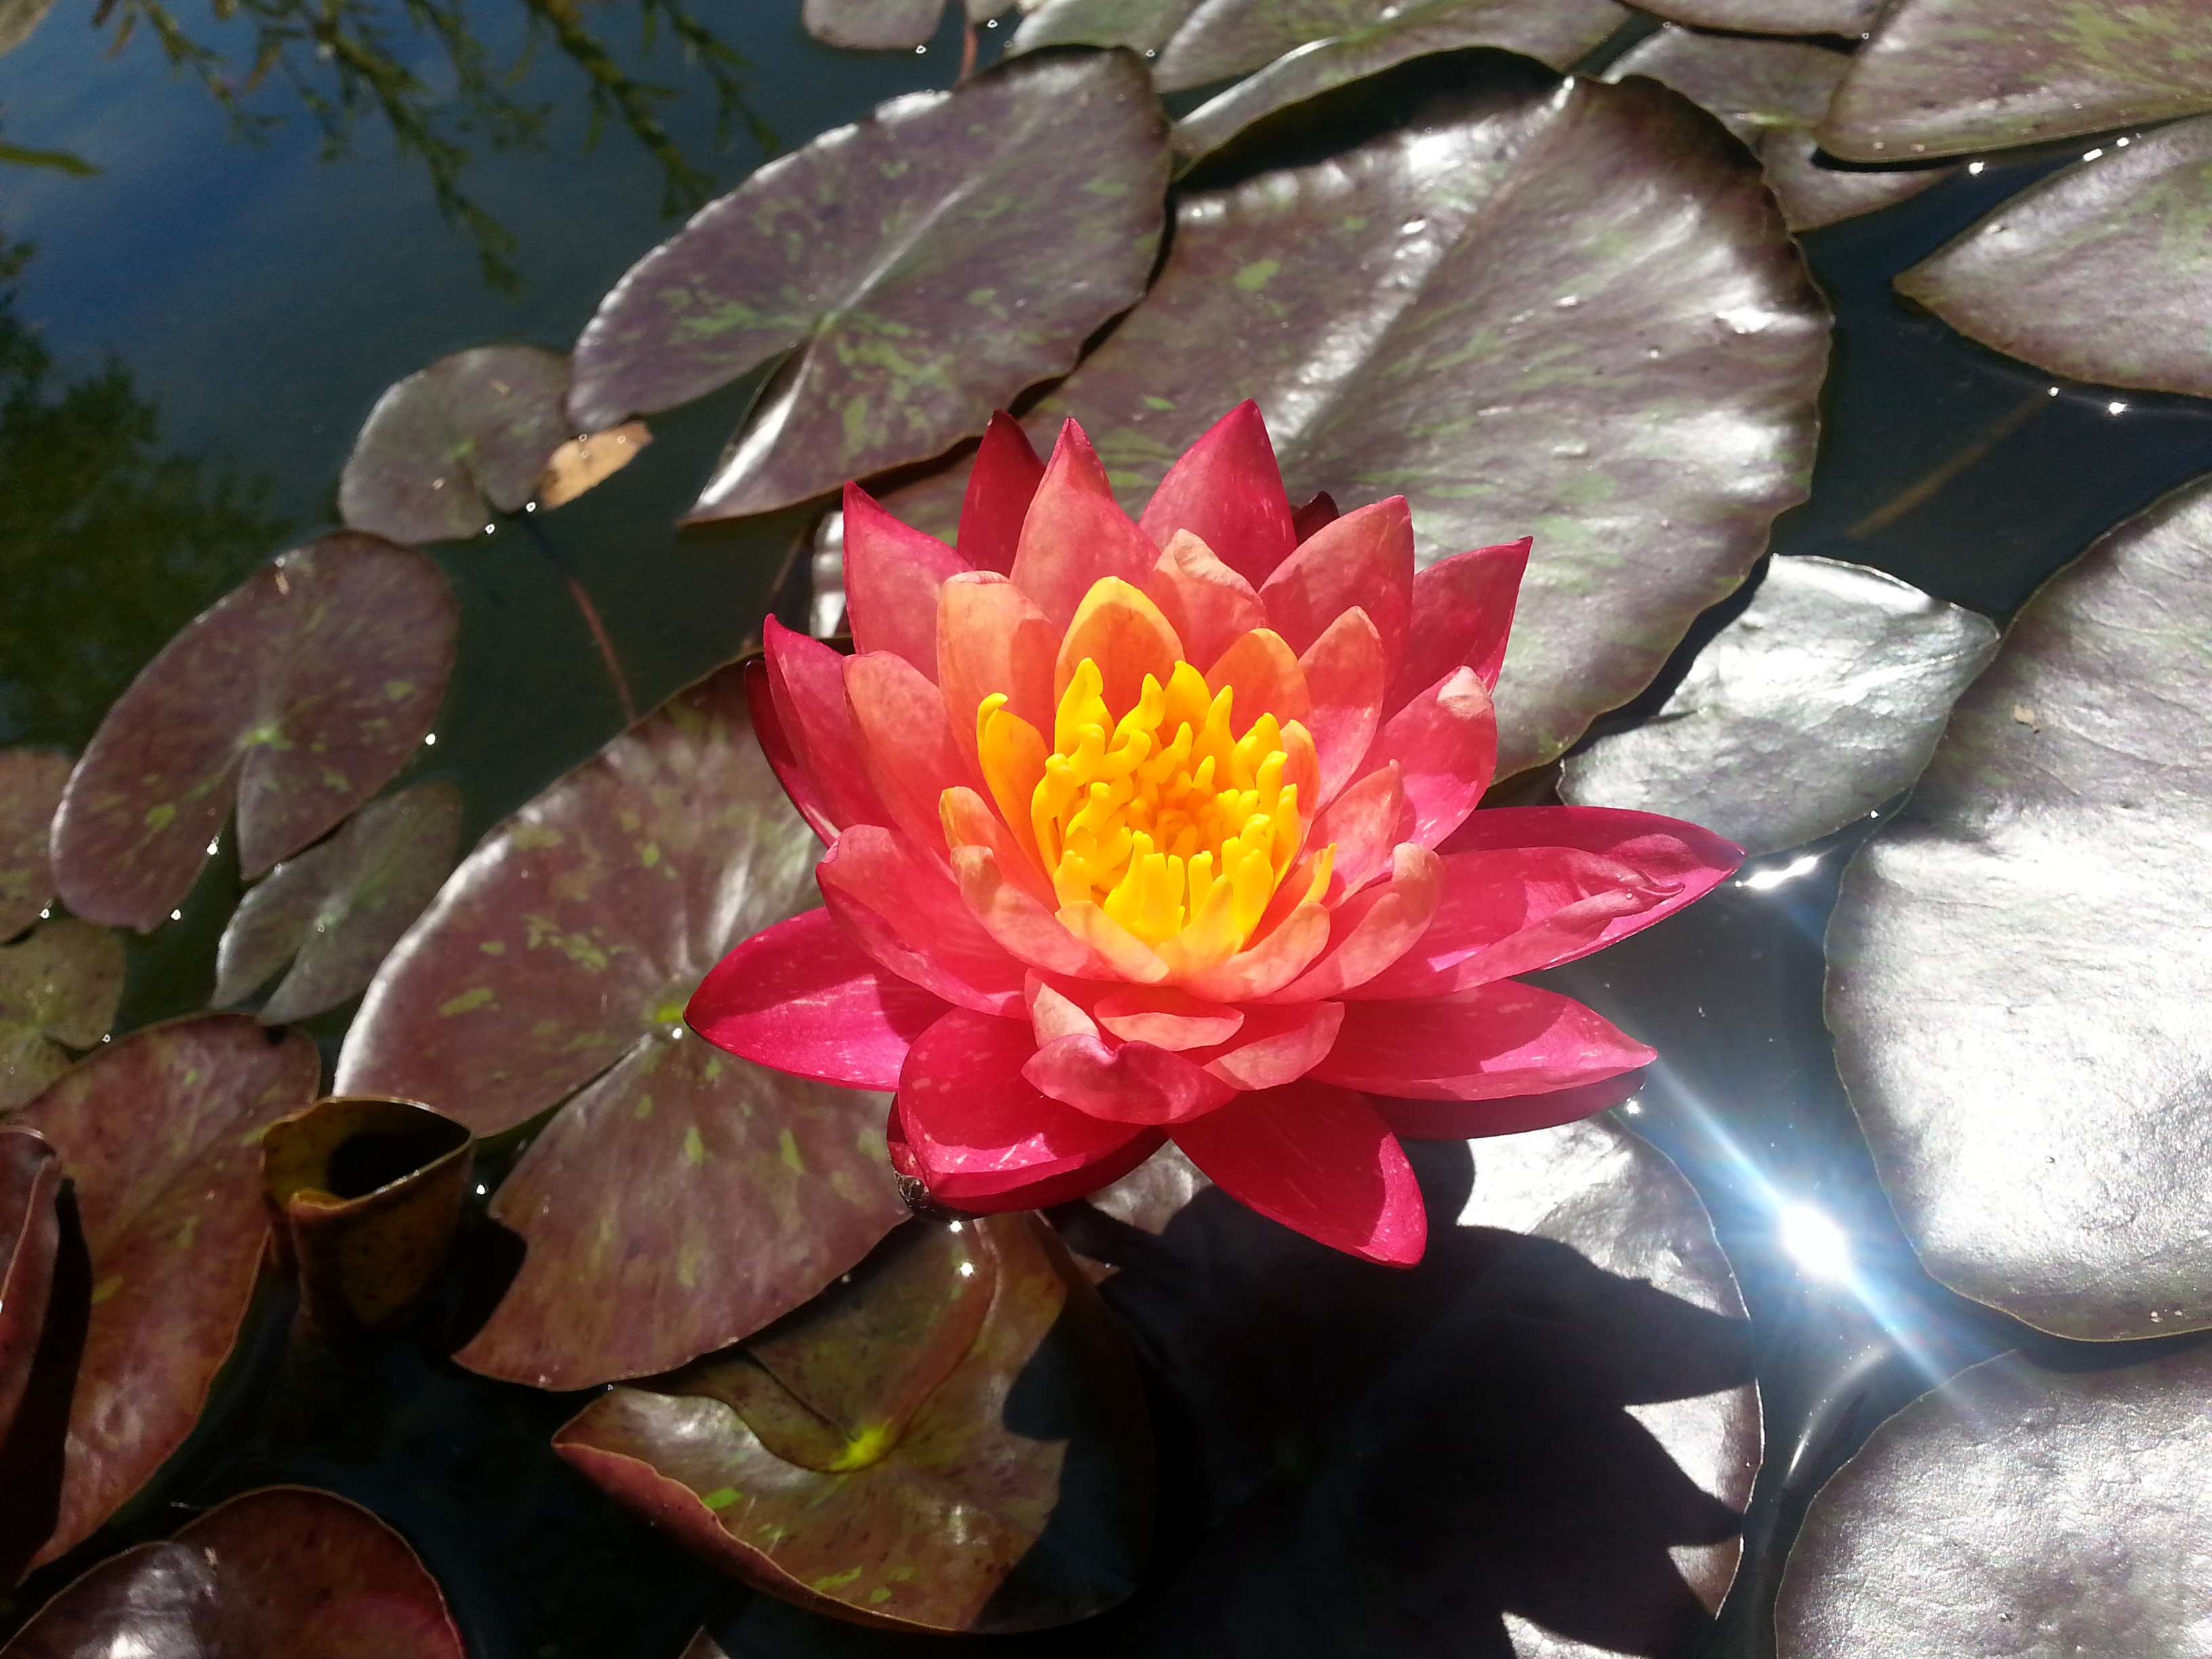
water, blossom, plant, leaf, flower, petal, pond, green, natural, botany, blooming, yellow, pink, aquatic plant, flora, water lily, lily, waterlily, pad, flowering plant, land plant